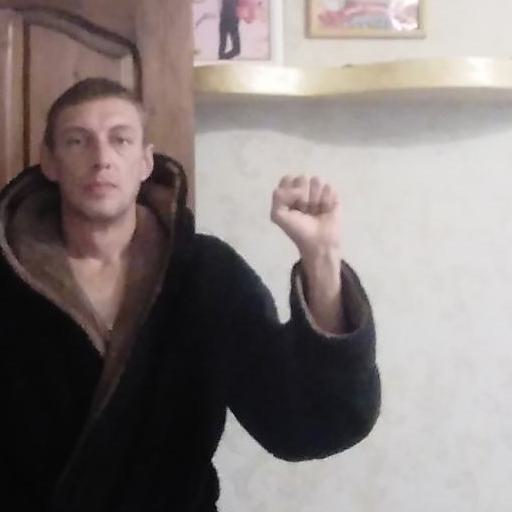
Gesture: fist